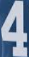
Number: 4